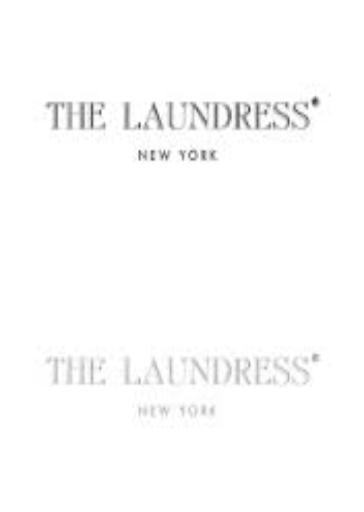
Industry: Necessities